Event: Nepal Earthquake
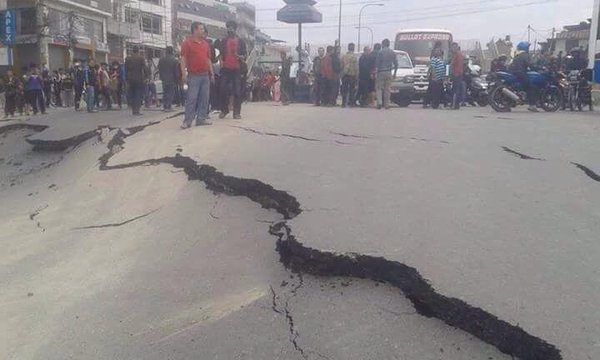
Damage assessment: damage